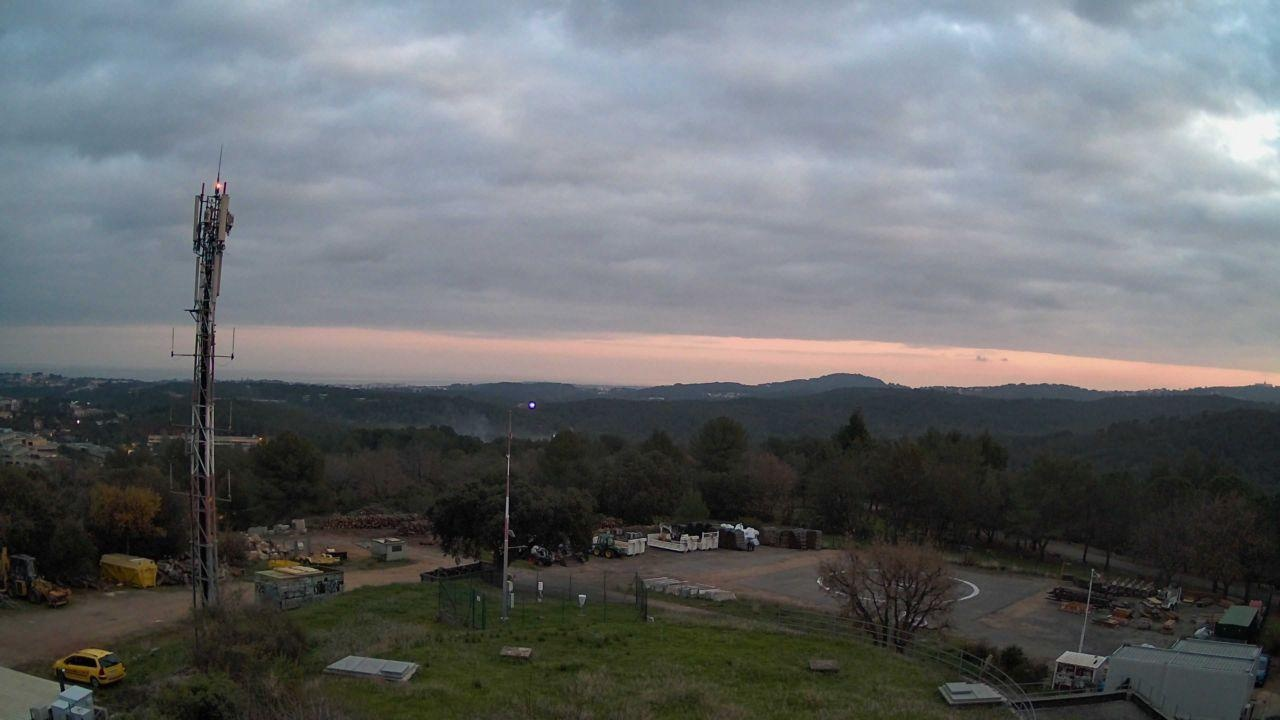
Fire: no
Smoke: yes